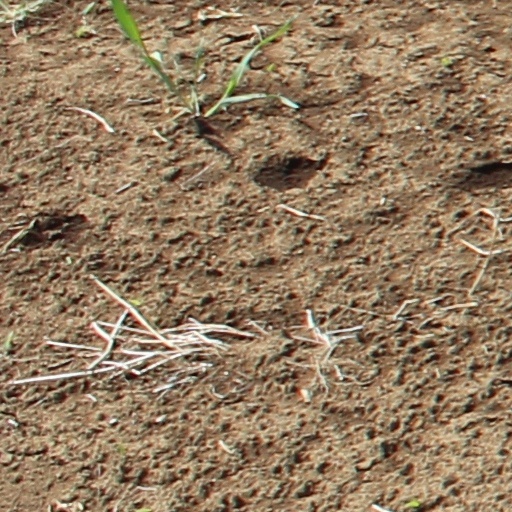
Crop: wheat